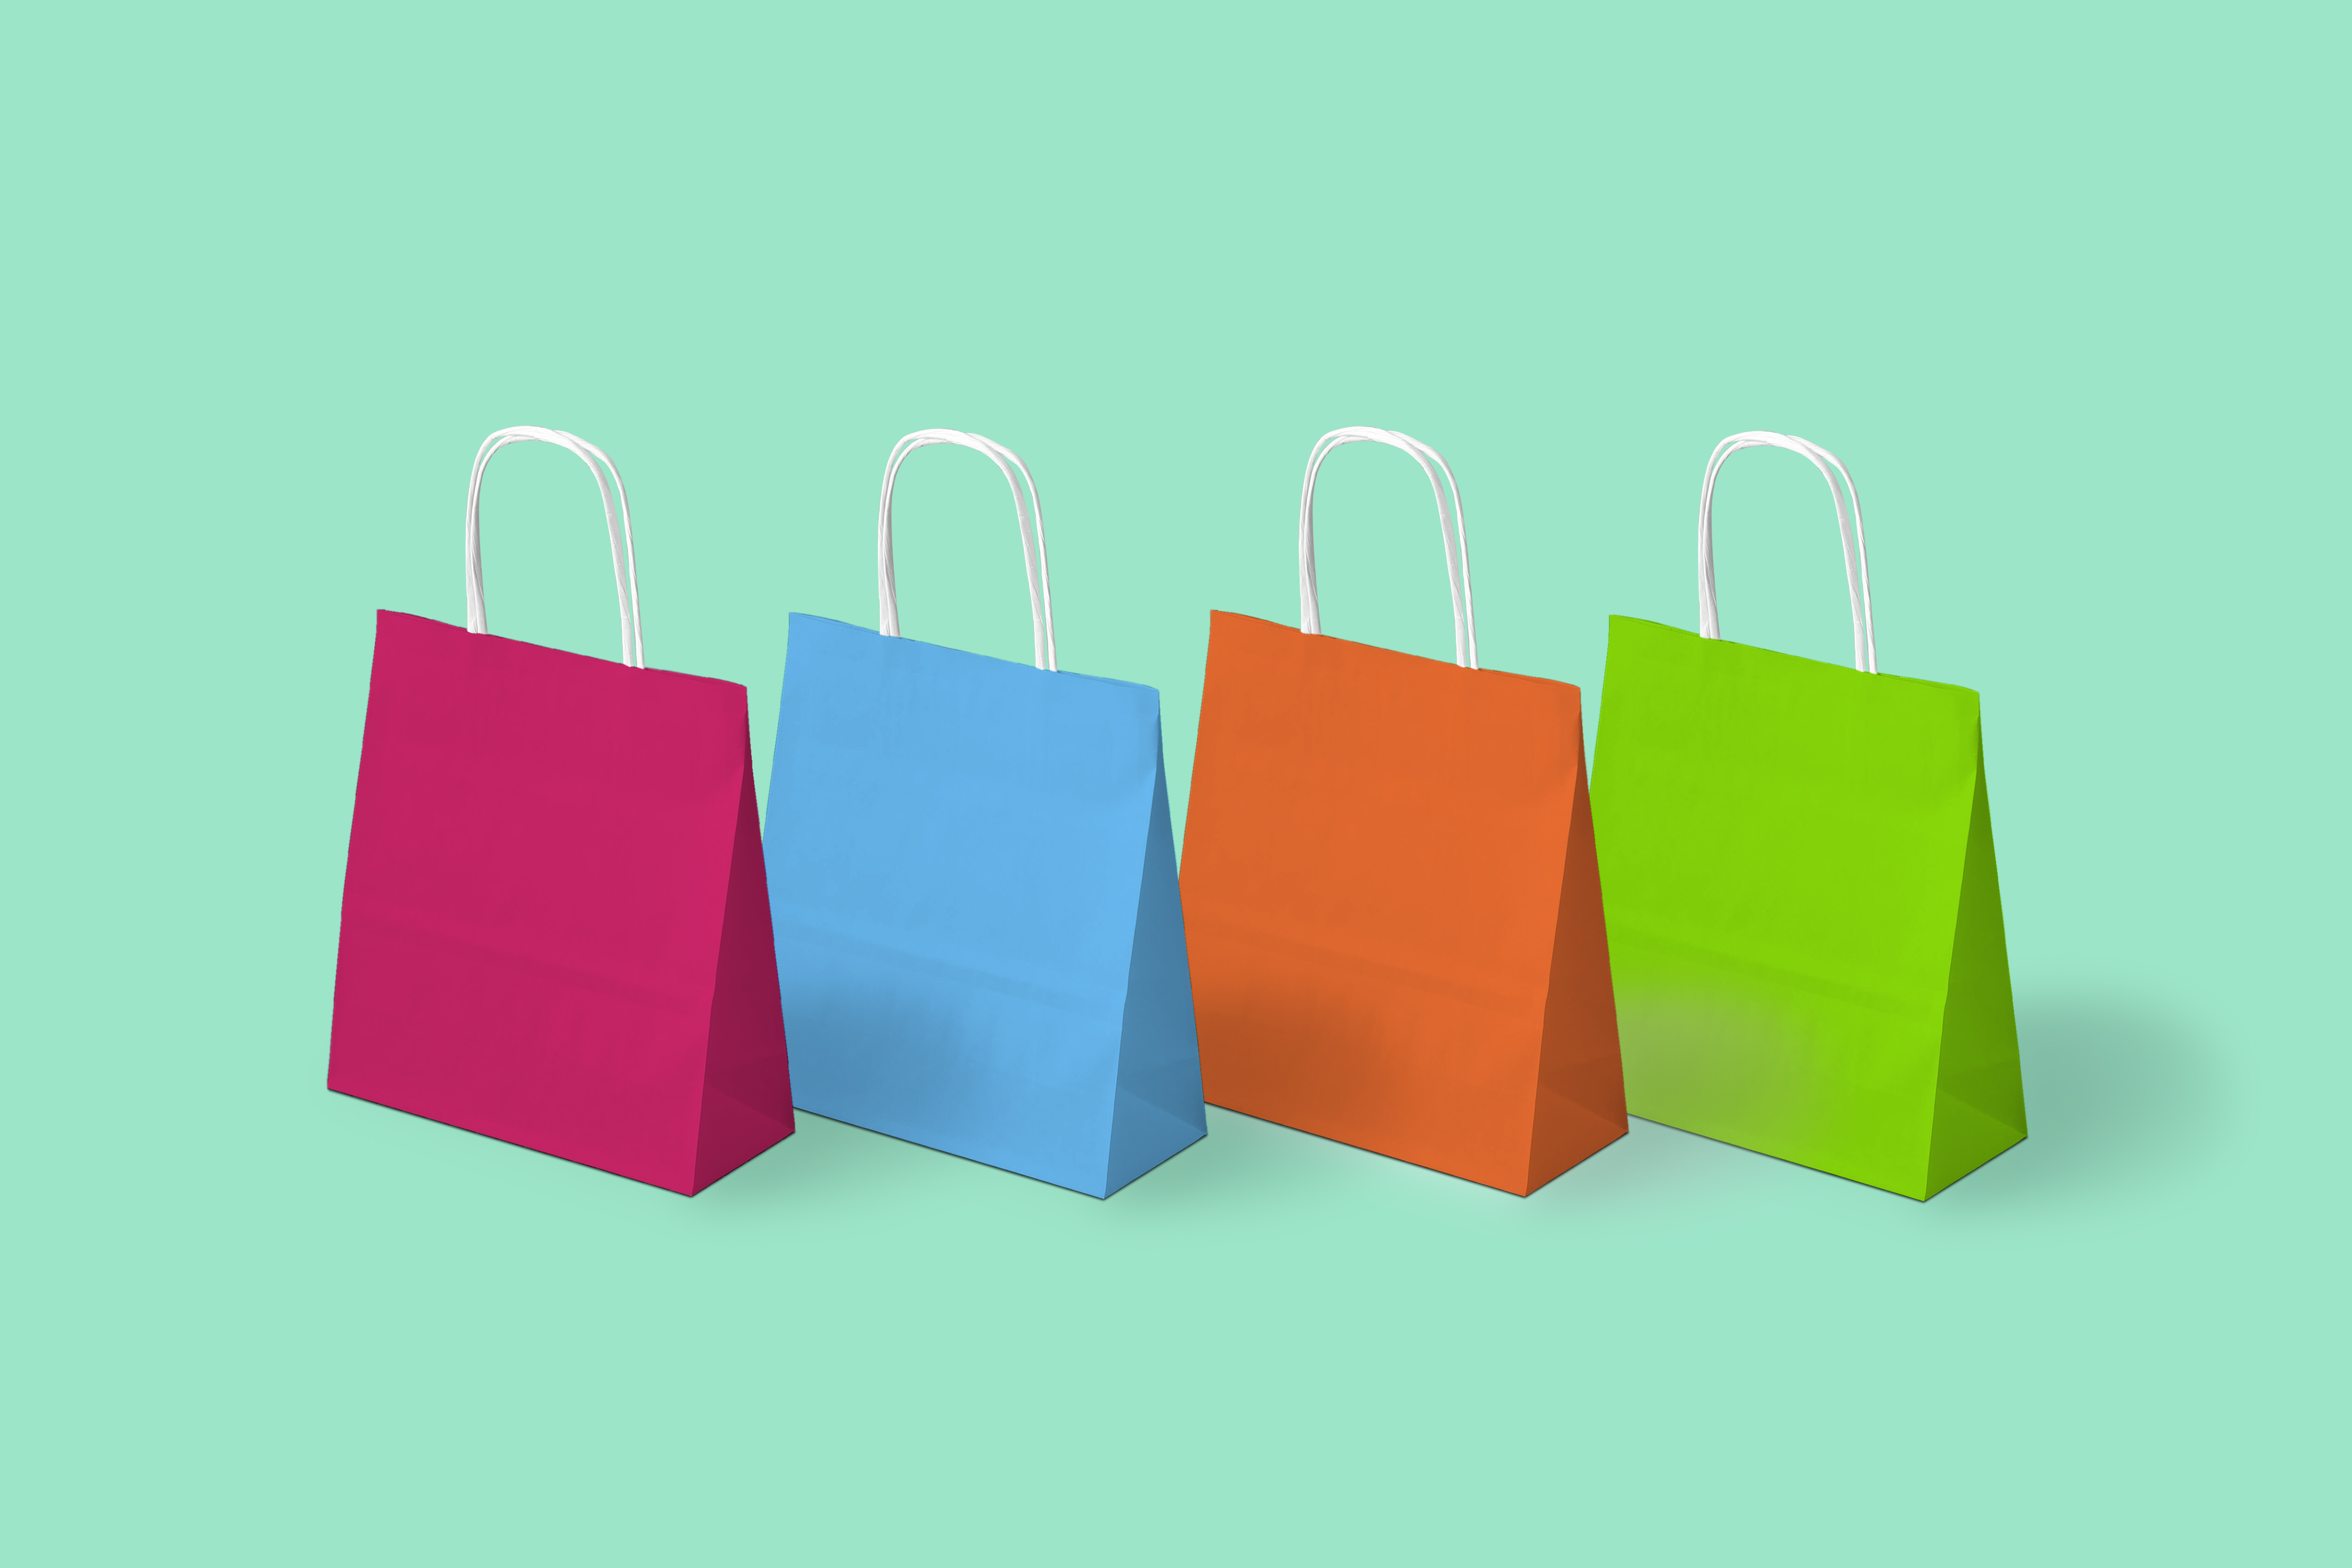
bag, bags, shop, shopping, commercial, advertising, sale, background, green, rectangle, Material property, font, magenta, Household supply, cylinder, circle, electric blue, logo, paper, paper product, symmetry, graphics, pattern, brand, diagram, illustration, plastic, graphic design, art paper, home accessories, art, drinking straw